COLEX process

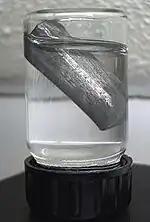
Lithium floating in oil

Naturally occurring lithium has many non nuclear industrial uses, ranging from Li-ion batteries, ceramics, lubricants, to glass.